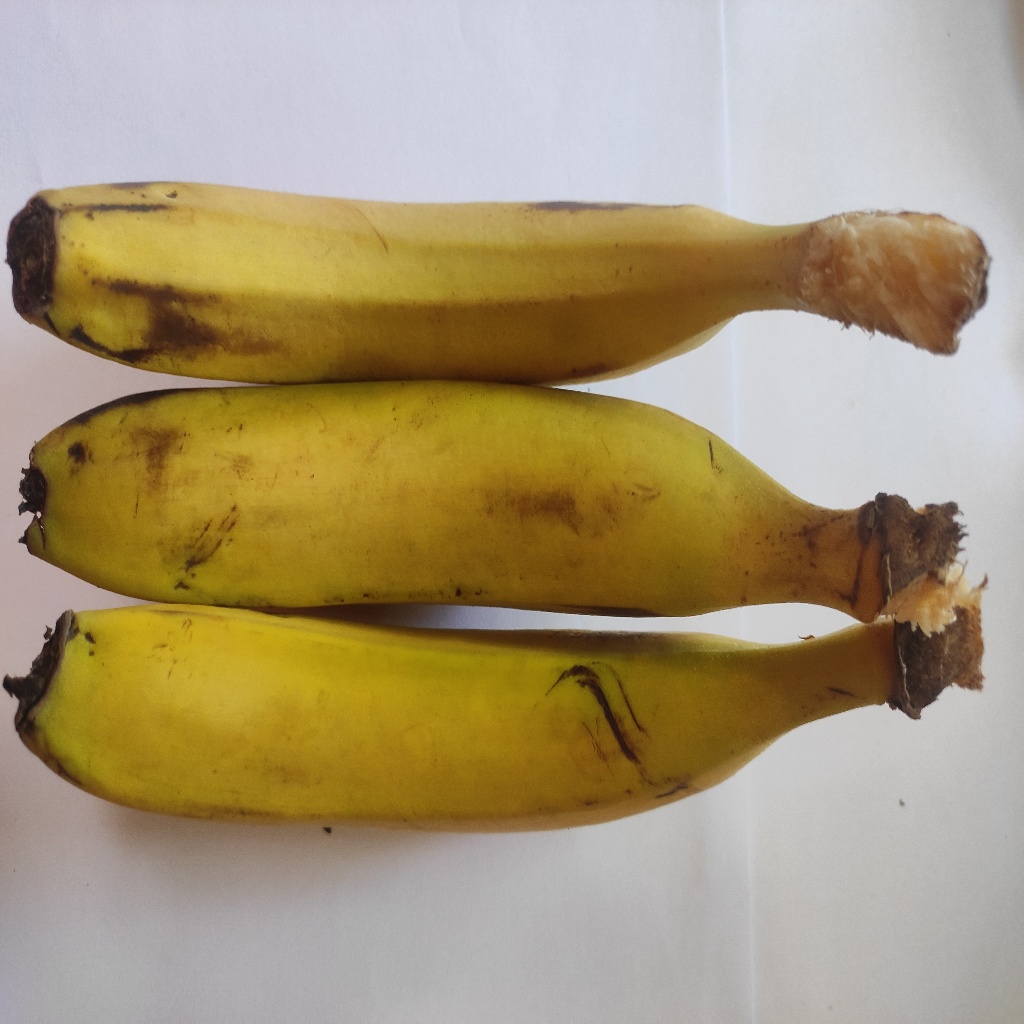
Crop: banana
Quality class: Class_A